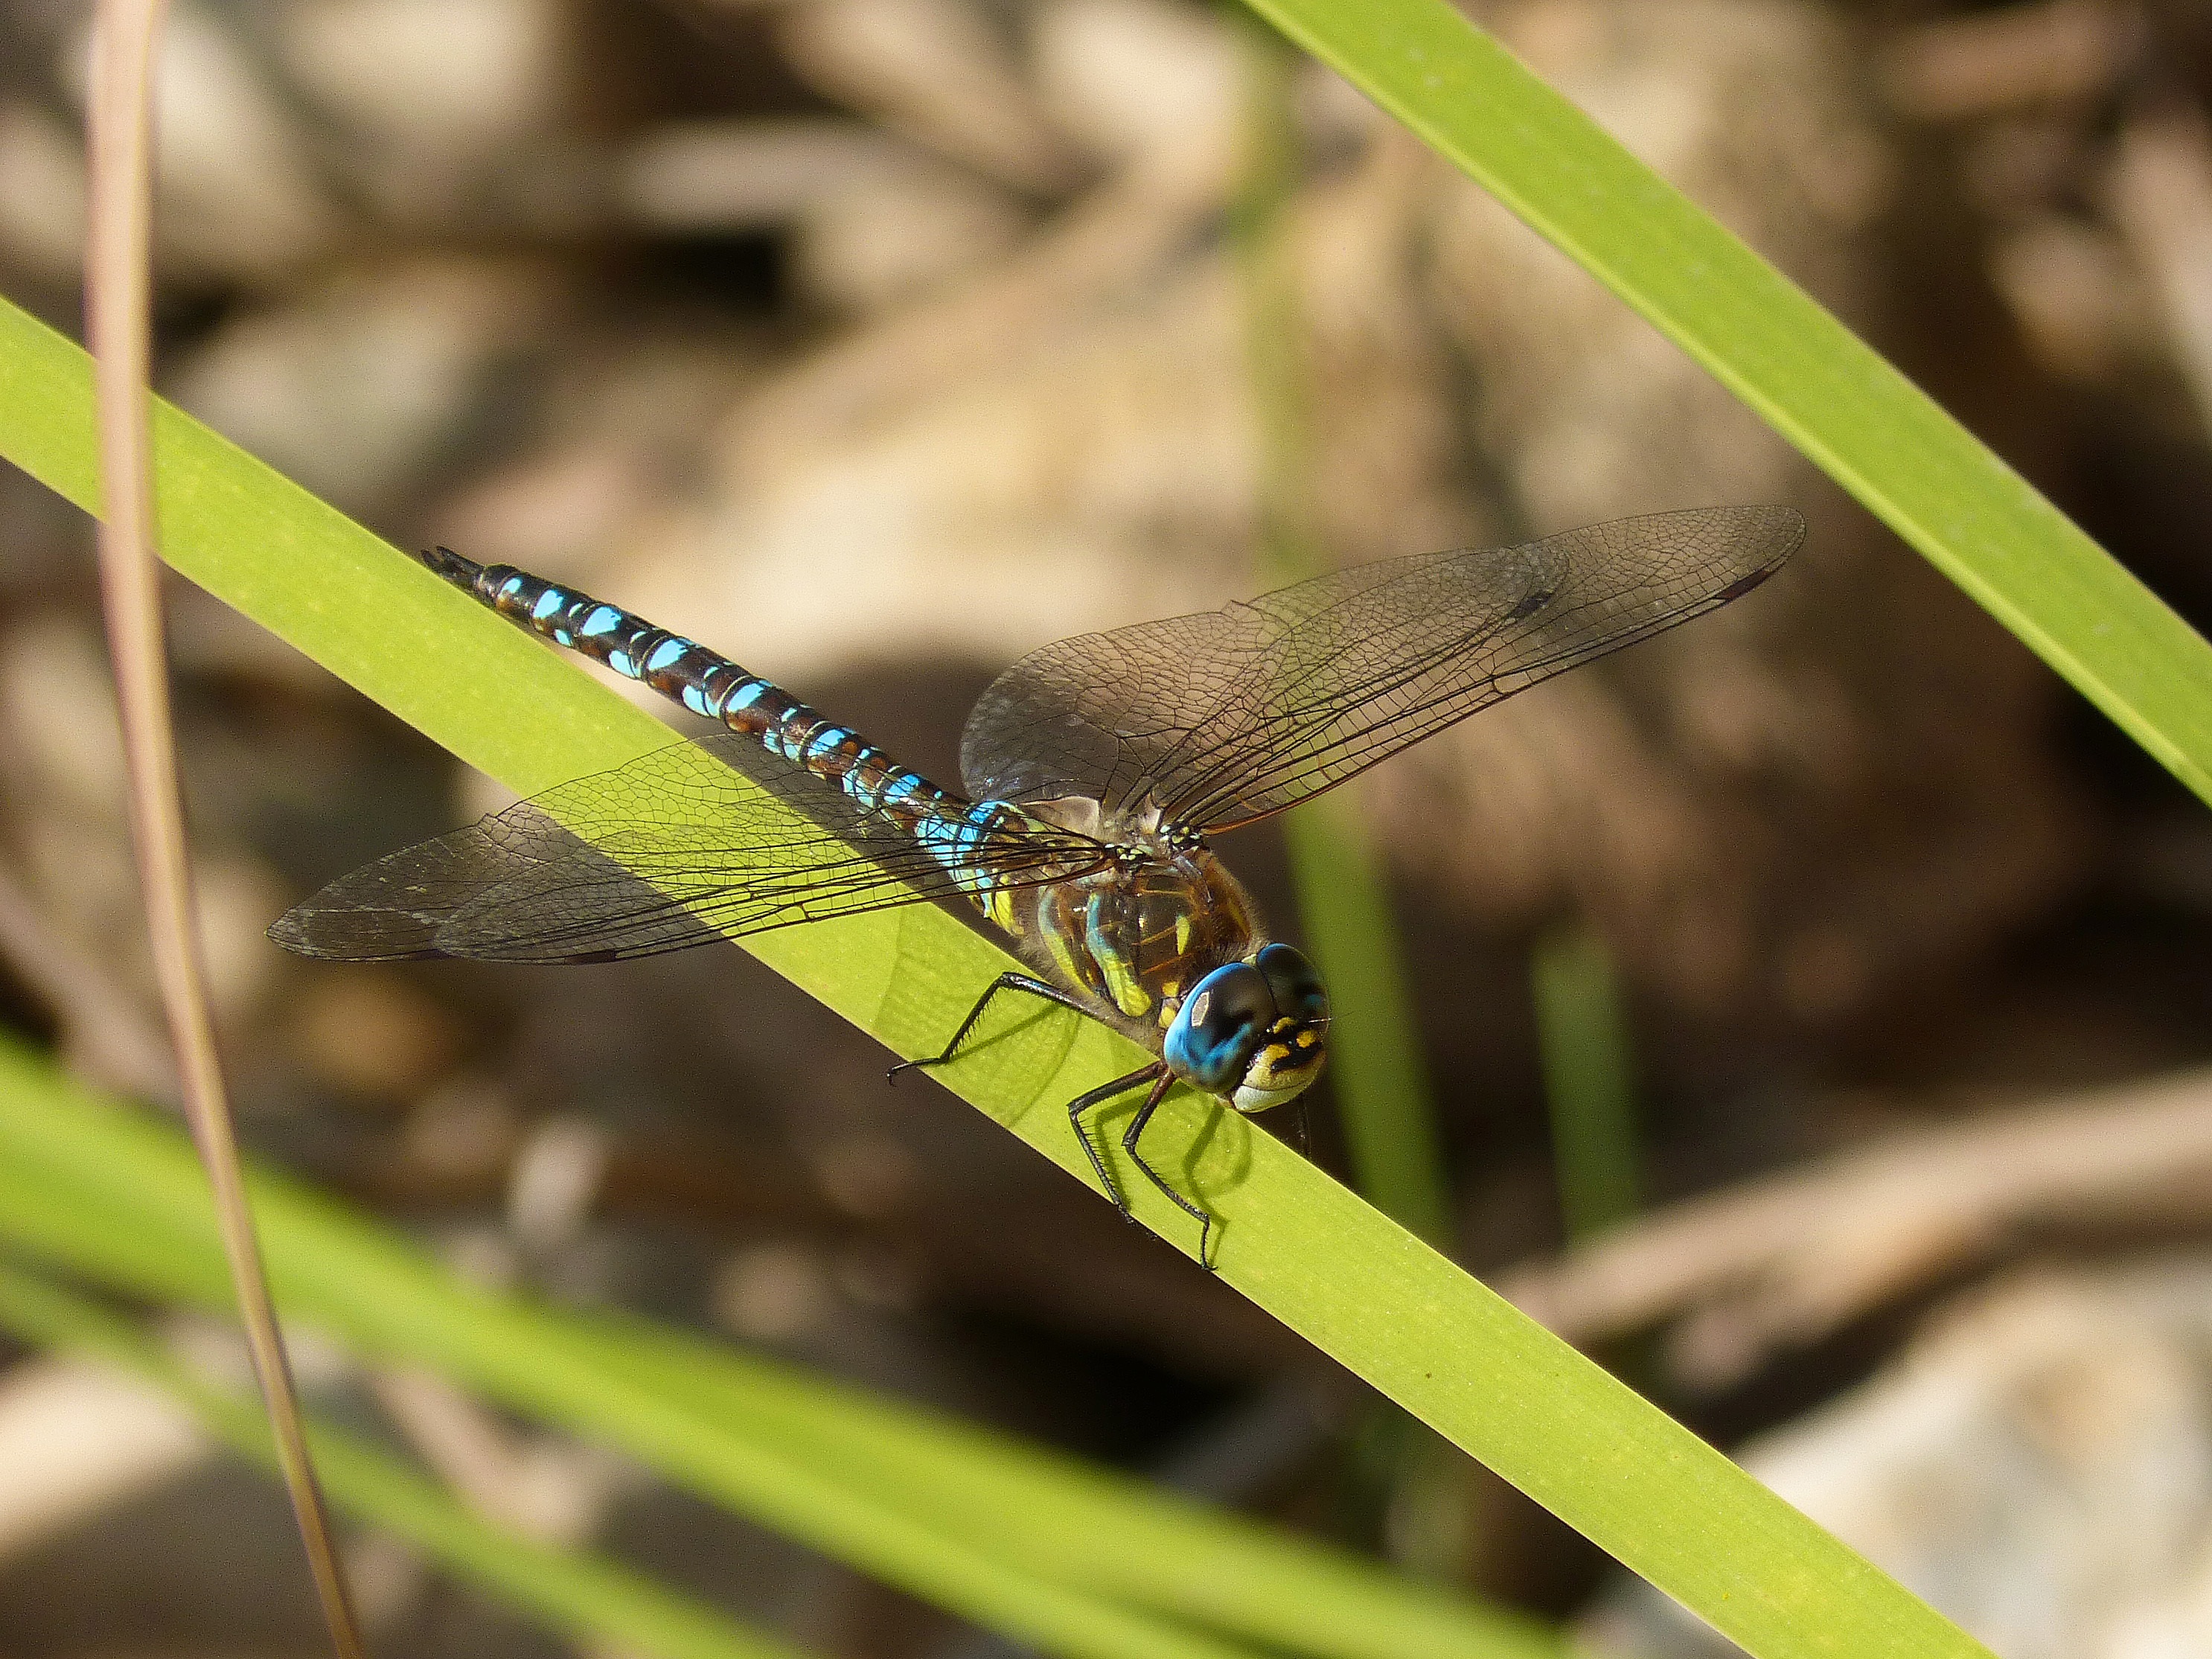
wing, river, green, insect, autumn, blue, fauna, invertebrate, close up, leaves, dragonfly, damselfly, macro photography, arthropod, plant stem, dragonflies and damseflies, net winged insects